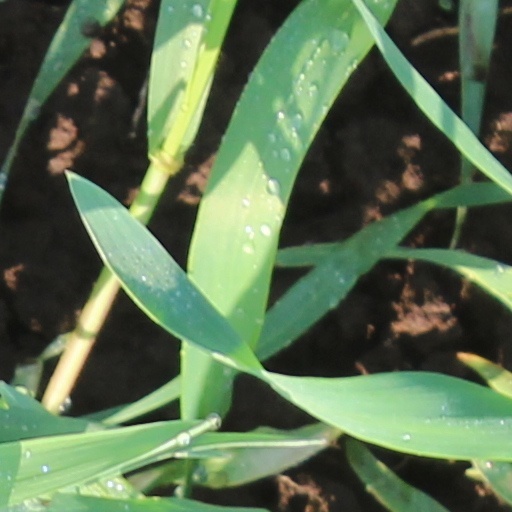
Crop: wheat